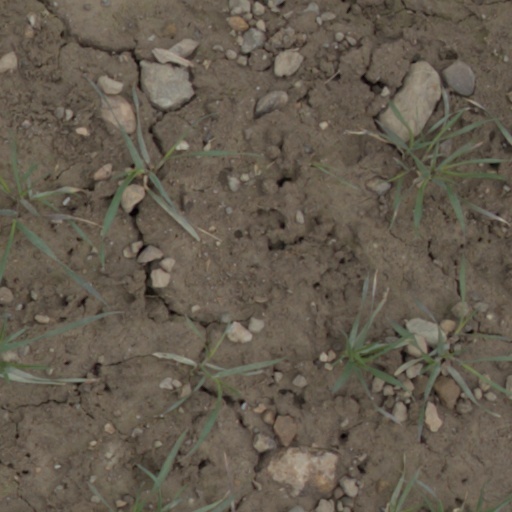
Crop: wheat